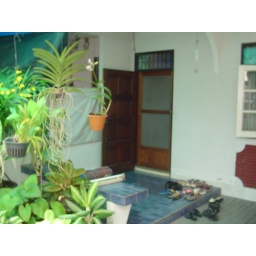
Aug'07 Holiday, Hua Hin, Thailand. Our house in Soi 63 - front view downstairs. The front door